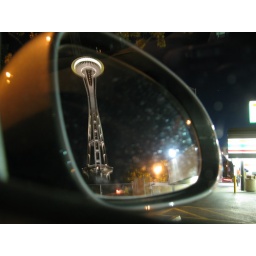
space needle in a dirty mirror and 711